William Black (physician)

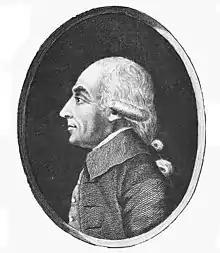
Portrait, engraved by R. Stanier, published by John Sewell (1790)

William Black, (1749–1829) was an Irish physician and writer on medicine. He graduated MD at Leyden in 1772, and was made LRCP in 1787. He practised in London, and was one of the first English-speaking physicians who published (1783) statistics of diseases and mortality.